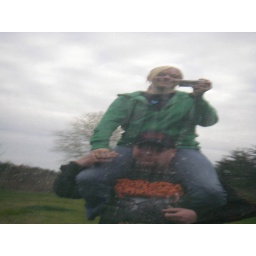
Us in the van window